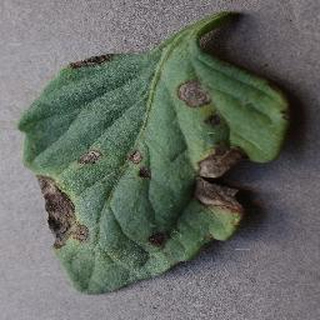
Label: tomato_early_blight